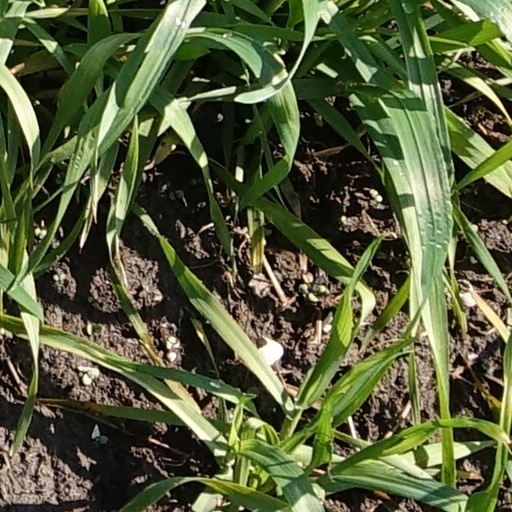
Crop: wheat